Shrine of Mu'in al-Din Chishti

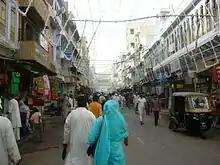
The street approaching the "dargah"

The dargah has been a site for pilgrims venerated by followers of Hinduism and Islam since medieval times. Pilgrims come here from around the world and offer "chaddars" (sacred sheets) to the shrine. Pilgrims also offer rose petals, which total up to seven tonnes per day. Women are allowed to enter the dargah. It has been estimated that around 20,000 pilgrims visit the site every day. After pilgrims exit the shrine, photographers from photo studios offer professional photos of the pilgrims at rates from 20. Most of these photographers are Hindus who migrated to Ajmer during the Partition of India.